Mario Tennis: Ultra Smash

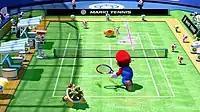
Gameplay screenshot at E3 2015

Before starting a match, players choose from four modes, 16 playable characters, and determine either competing in 1-on-1 matches or 2-on-2 doubles matches. From there, a court option is picked; each court is themed as a different texture of ground, of which effect the ball in speed and bounce. Matches include four occurring abilities: Chance Shots are glowing spots on the ground, and upon standing over it and pressing a certain button combination, allows the player to pull off a powerful move; Jump Shots, an ability that allows the player to jump up and hit the ball resulting in a faster and longer-ranged shot; the titular Ultra Smash, a unique kind of Jump Shot which serves as a punishment mechanic only possible when the opponent loses form when returning a shot and allows the player to perform a very fast and powerful Smash shot; and the Mega Mushroom, a mushroom thrown onto either sides of the court that causes the player to grow in size, allowing stronger and more distant hits on the ball. The game does not require motion controls.